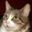
Label: cat